Danum shield

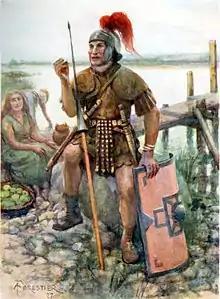
A 1927 painting of a Roman auxiliary soldier in Britain, by Amédée Forestier.

Fewer than ten Roman shields have been discovered by archaeologists so the Danum shield represents an important example of this type of artefact. The Danum shield has been dated to the late 1st century/early 2nd century and attributed to a Roman auxiliary soldier ("auxiliarius"), though because of the variation in equipment among these forces this identification cannot be certain. Archaeologist Paul Buckland published his evaluation of the shield in 1978, based on evidence from the original excavation and the subsequent investigations carried out at the Ancient Monuments Laboratory.